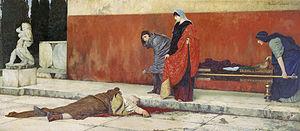
Judée : les Iduméens viennent au secours des Zélotes à Jérusalem au début de l'année. Ils tuent les notables et les membres des grandes familles sacerdotales.